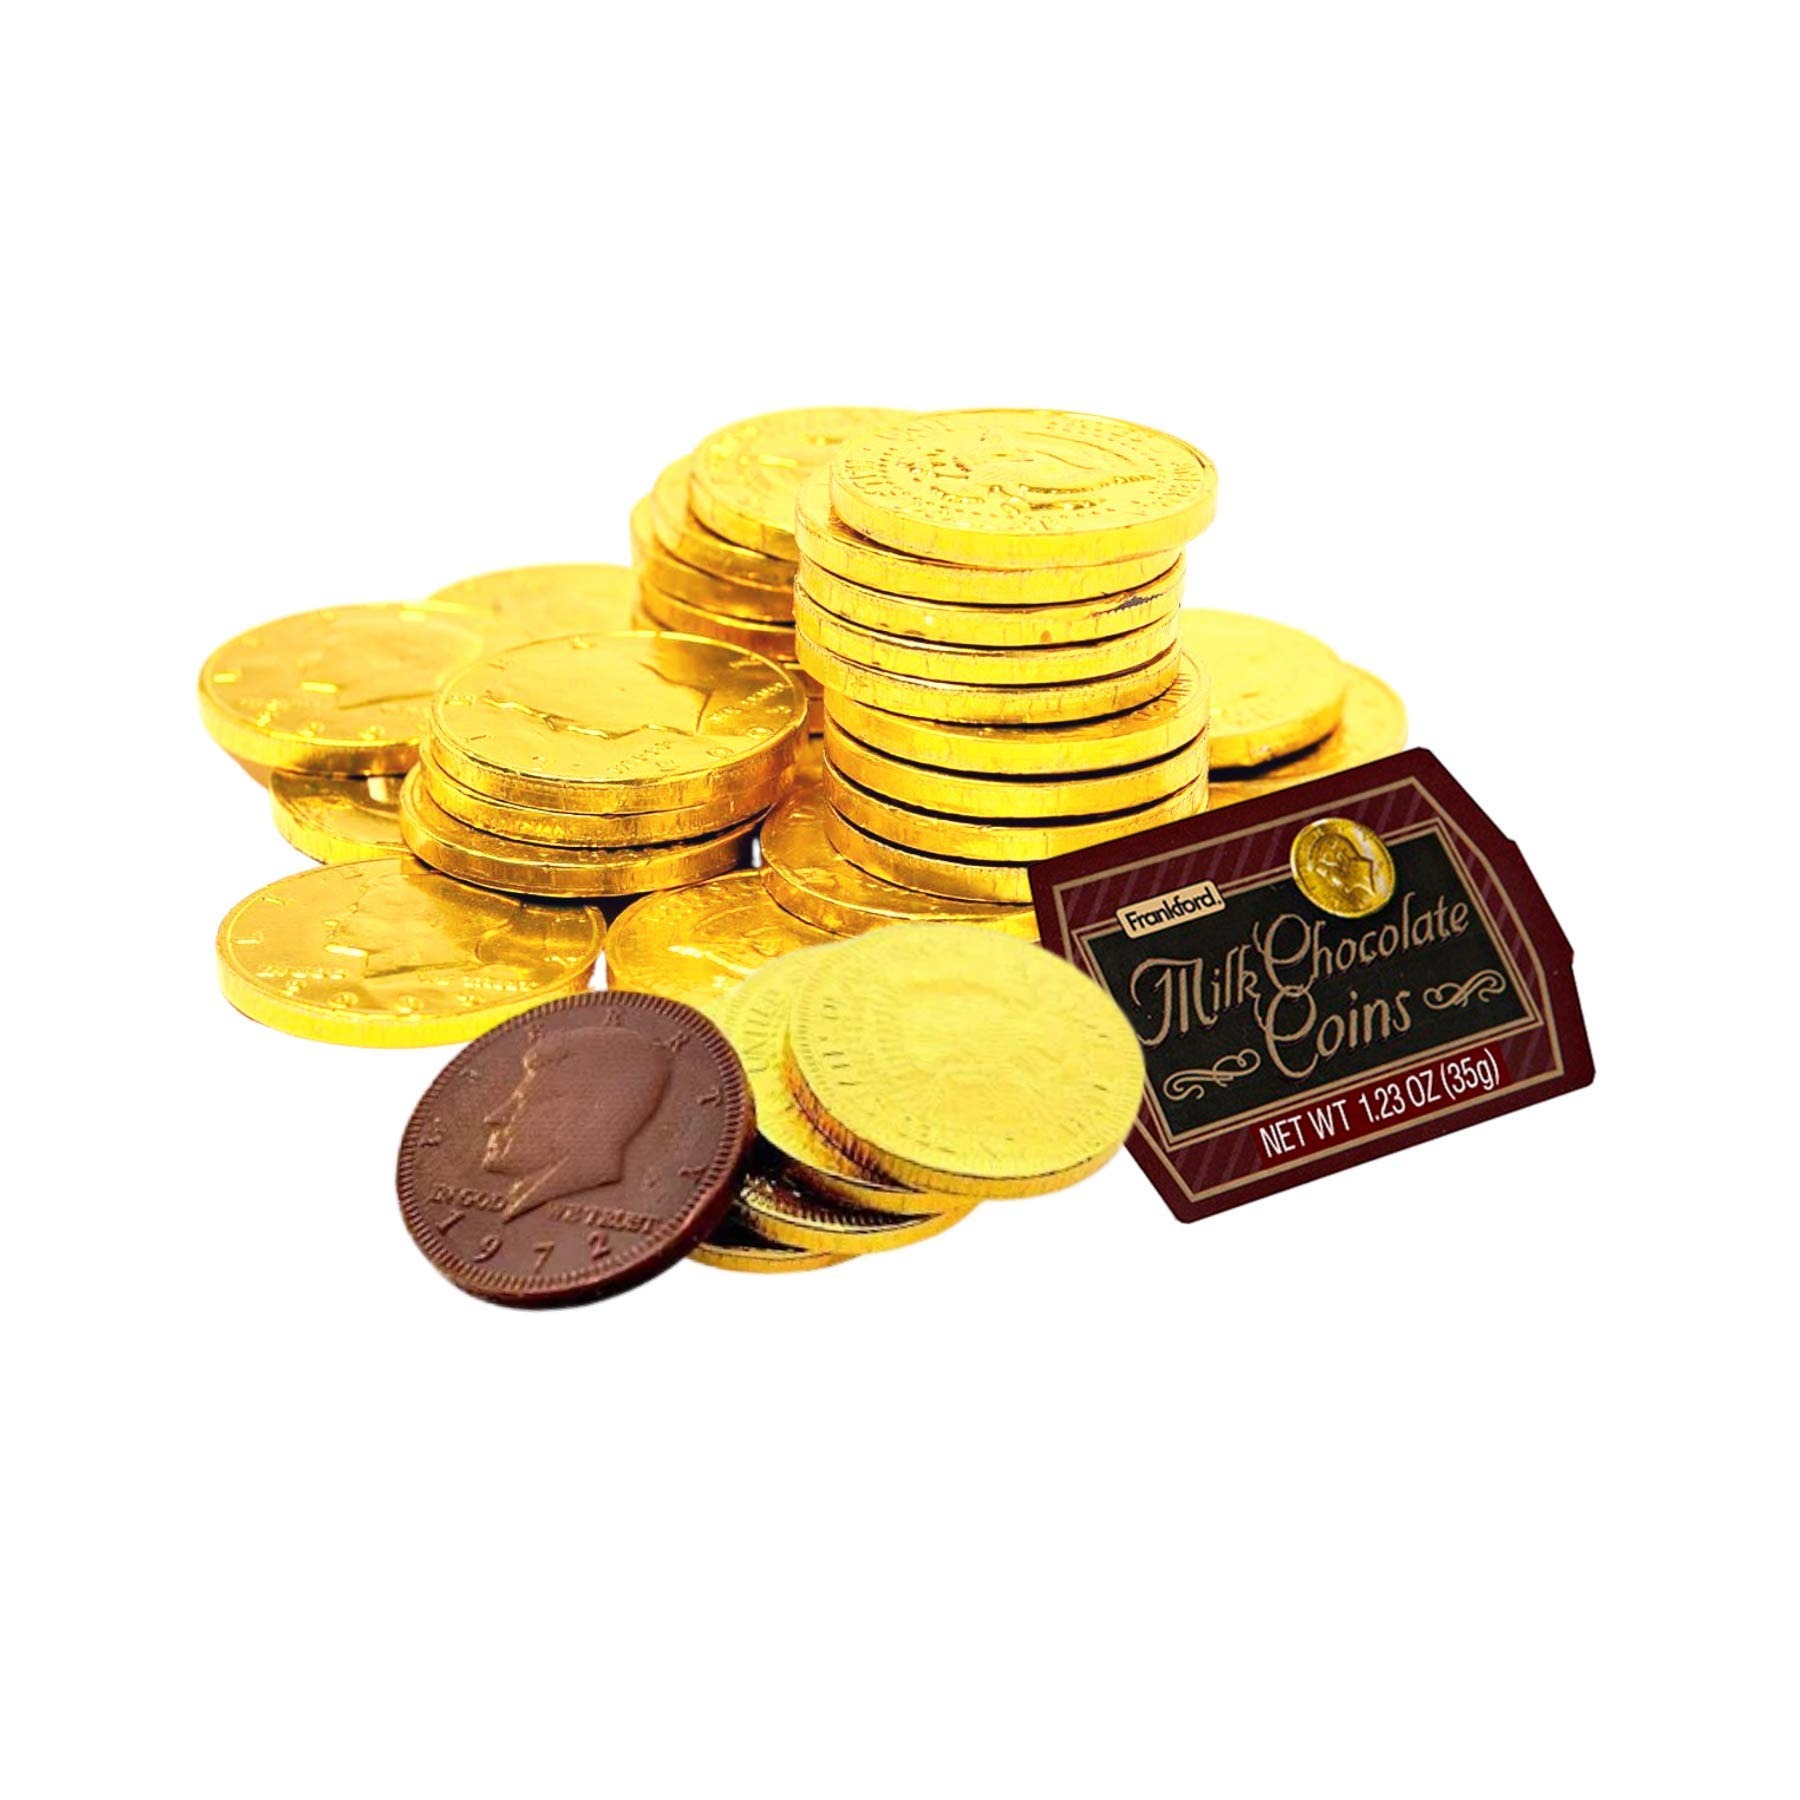
Item Name: Frankford Chocolate Coins Wrapped in Gold Foil, Mesh Bag Christmas Stocking Stuffer Party Favors for Kids, 1.23 oz
Value: 1.23
Unit: Ounce

Price: 1